Nikolay Ustryalov (historian)

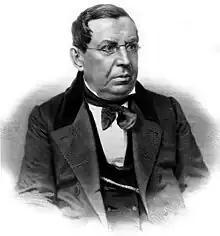
Nikolay G. Ustryalov

Nikolay Gerasimovich Ustryalov (4 May (N.S. 16 May) 1805 in Bogorodickoye, Oryol Governorate, Russian Empire – 8 June (N.S. 20 June) 1870 in Tsarskoye Selo, Russian Empire) was a Russian Imperial historian who elaborated the Official Nationality Theory. His outline of Russia's history was awarded the Demidov Prize for the best Russian history textbook (1837) and was highly regarded by Nicholas I himself.